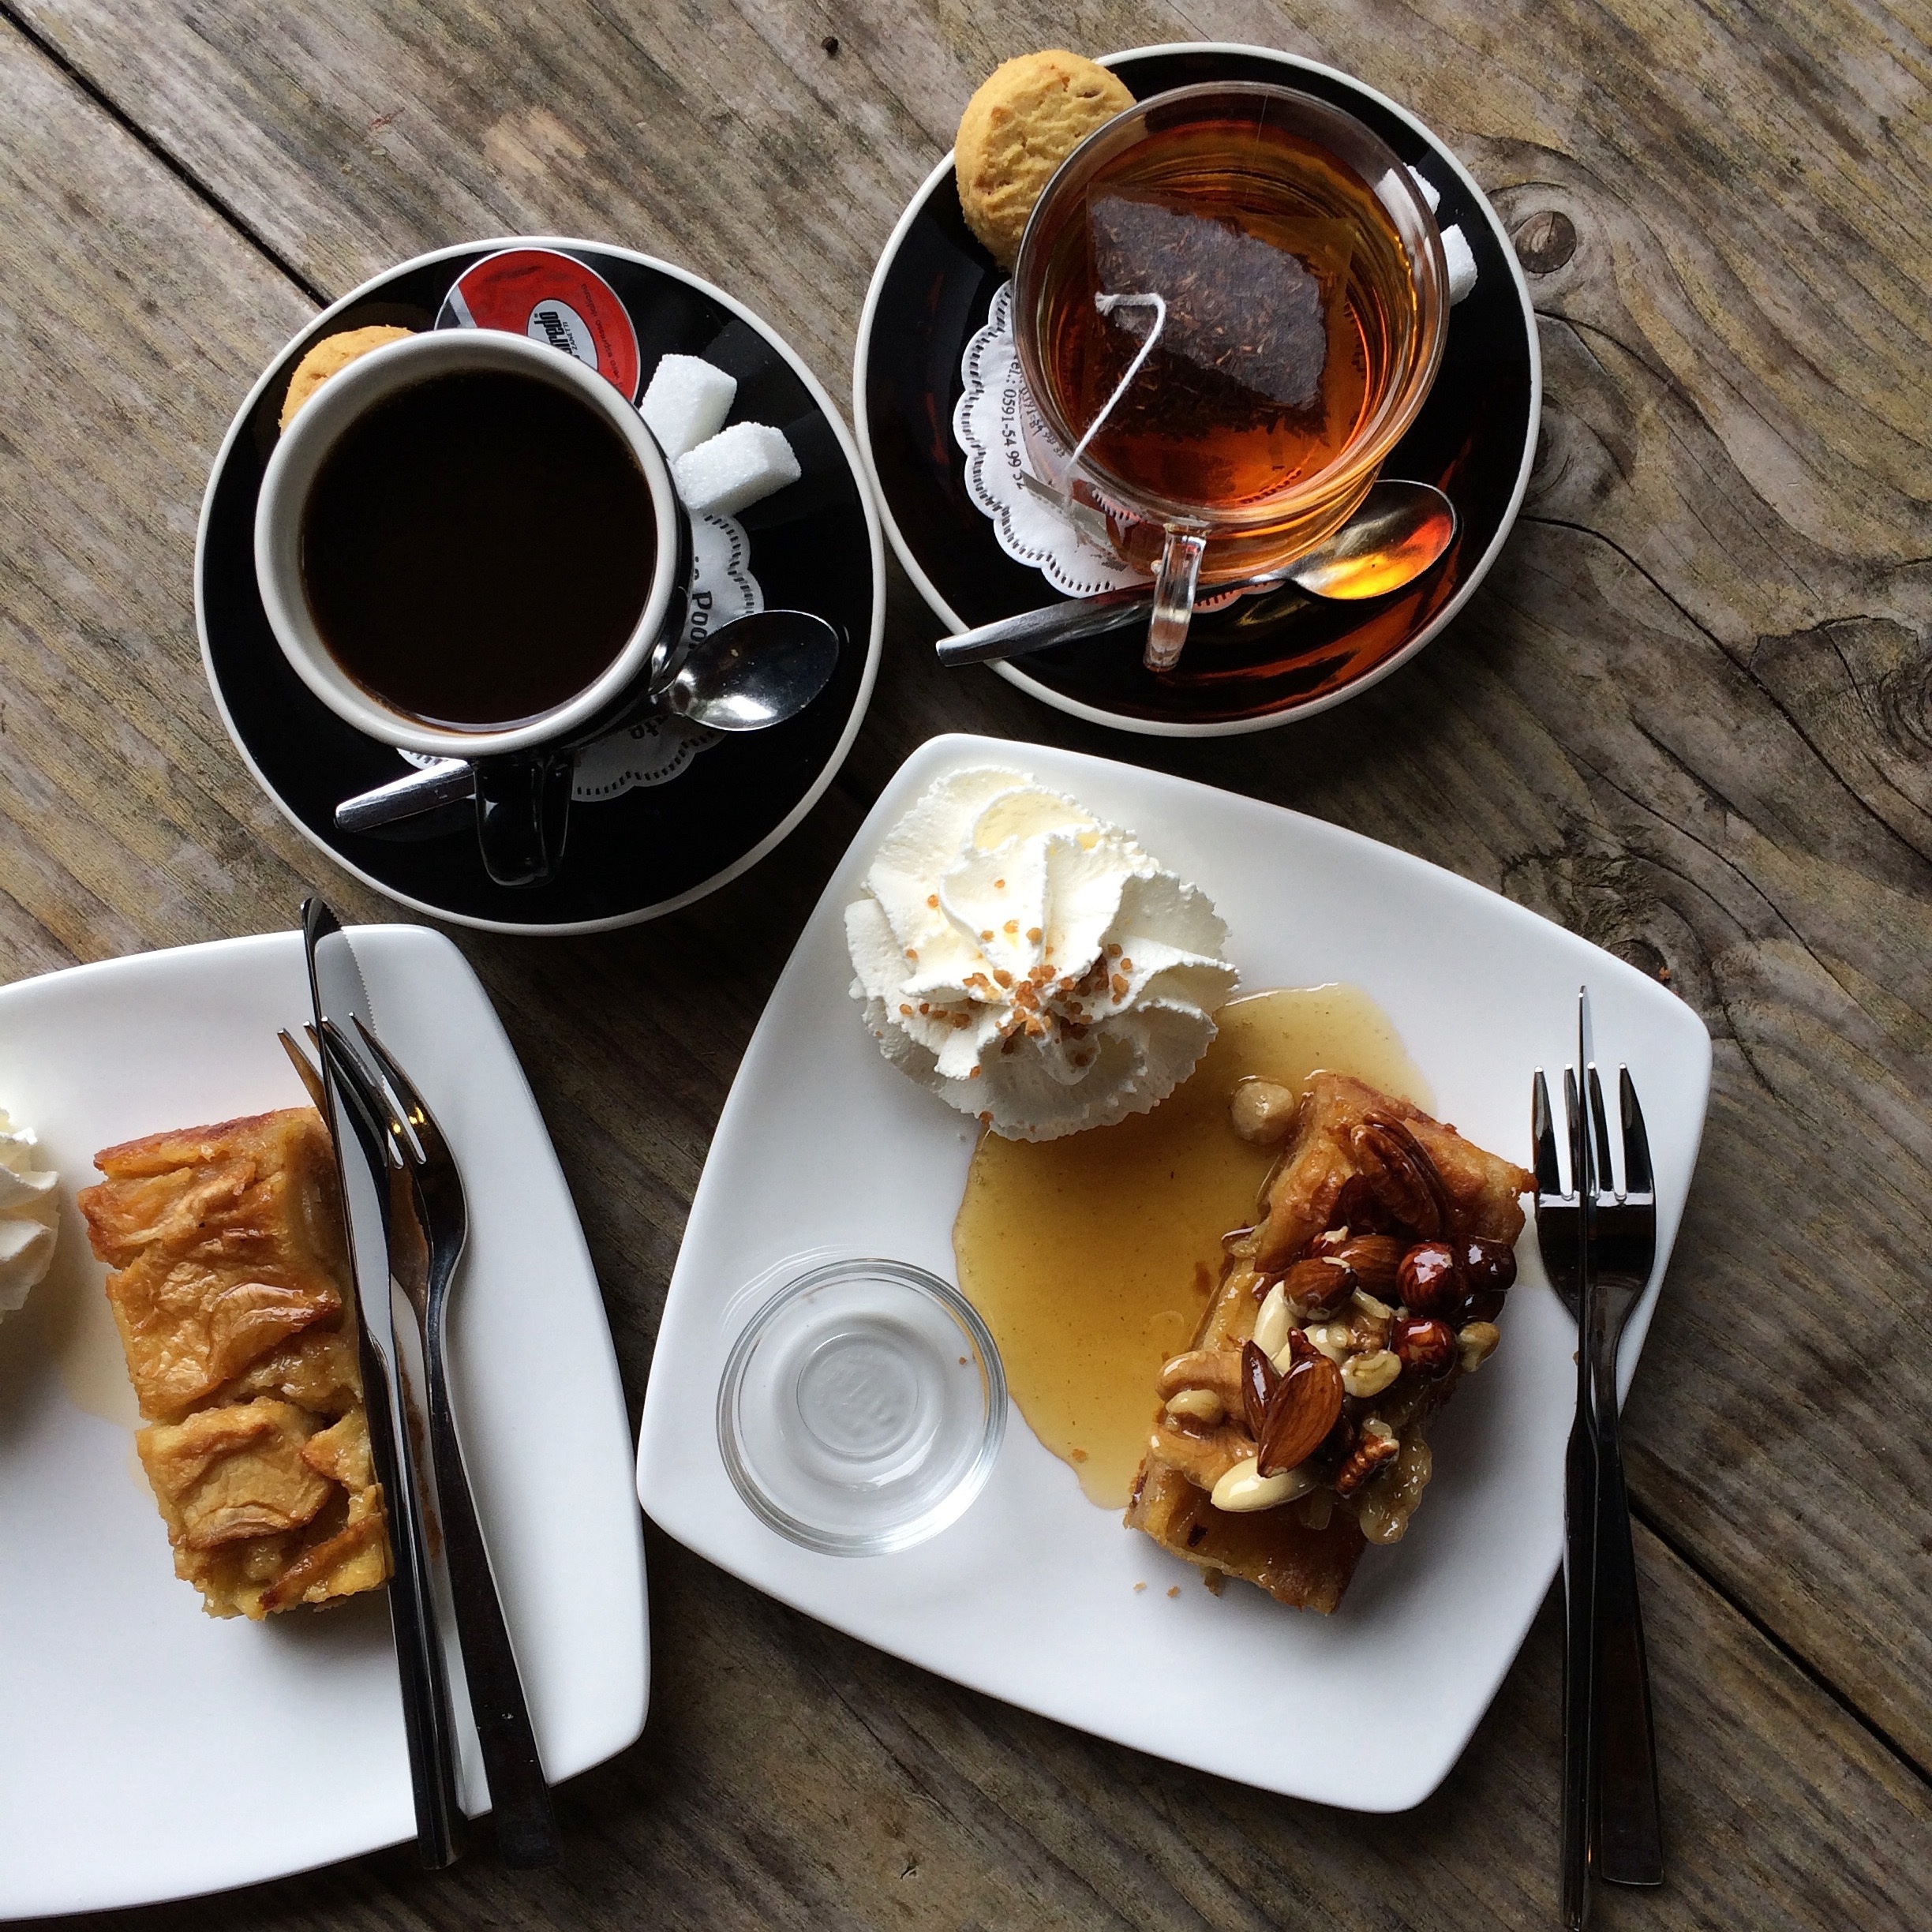
dish, meal, food, produce, breakfast, dessert, cuisine